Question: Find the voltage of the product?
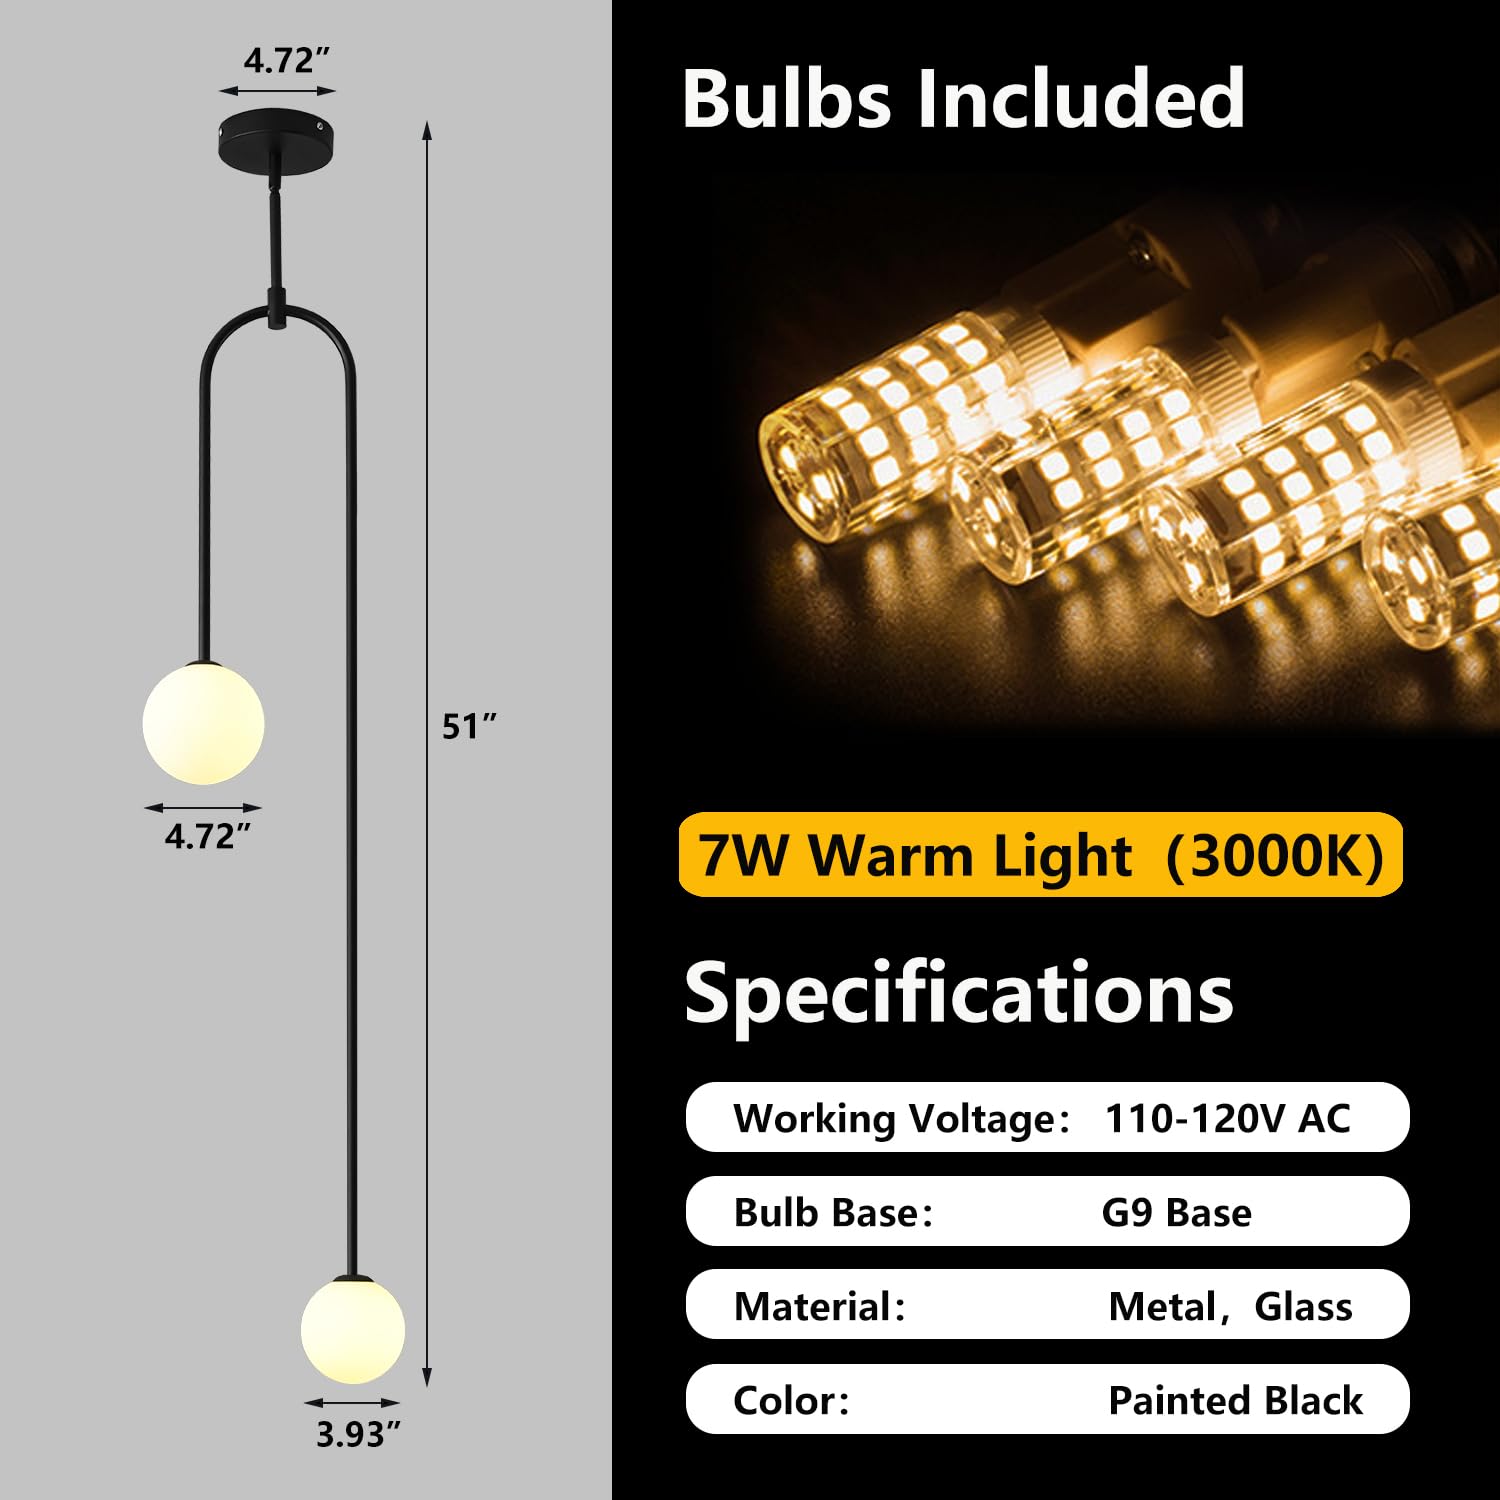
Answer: [110.0, 120.0] volt